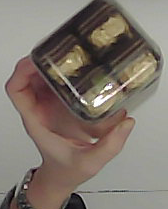
Product: rocher_chocolate